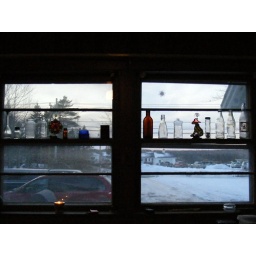
Some of my old bottles sitting on my window sill. Just fooling around with the camera.